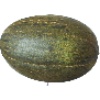
Label: Melon Piel de Sapo 1